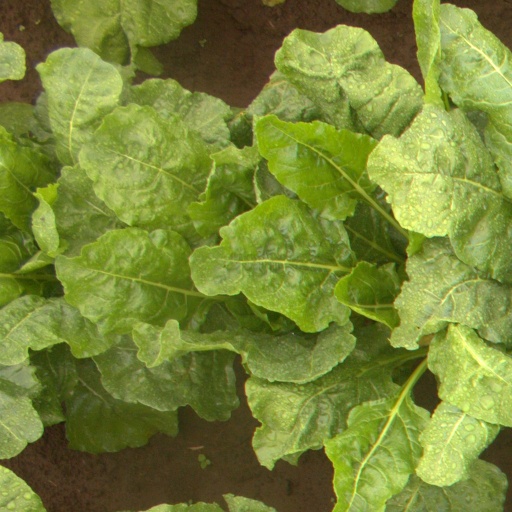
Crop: sugar beet